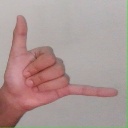
अक्षर: द